Oslo Spektrum

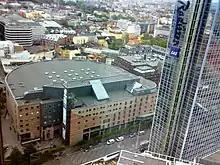
Oslo Spektrum, next to the Oslo Plaza hotel (2008)

Oslo Spektrum is located in Downtown Oslo, next to the Central Station, long and medium haul bus terminal, Jernbanetorget public transportation hub and the international ferry terminals.